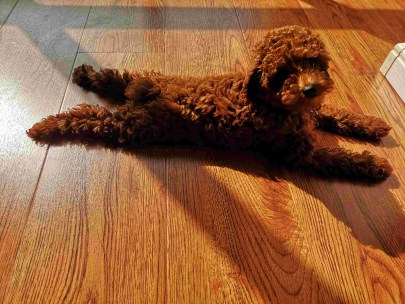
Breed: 7449-n000128-teddy